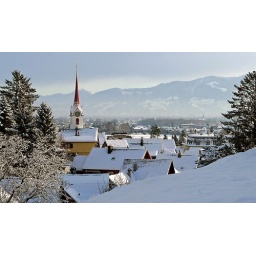
View over the roofs of my home village Rebstein, with the tower of the Protestant church and the Austrian mountains in the background.